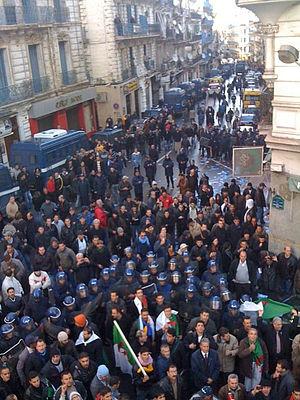
La contestation en Algérie au début de l'année 2011, sous forme d'émeutes et manifestations, débute le 3 janvier 2011 contre la flambée des prix de certaines denrées alimentaires élémentaires, et se poursuit dans le contexte du printemps arabe.
Le « Printemps arabe » est un ensemble de contestations populaires, d'ampleur et d'intensité très variable, qui se produisent dans de nombreux pays du monde arabe à partir de décembre 2010. L'expression de « Printemps arabe » fait référence au « Printemps des peuples » de 1848 auquel il a été comparé, tout comme le Printemps de Prague. Ces mouvements révolutionnaires nationaux sont aussi qualifiés de révolutions arabes, de révoltes arabes, ou encore de « réveil arabe », certains vont jusqu’à parler d’une révolution Facebook, d’une révolution Twitter voire d’une révolution 2.0 tant l’usage des réseaux sociaux et des géants du Net aurait été important. Avec le recul, le pluriel « Printemps arabes » a également été privilégié pour mieux rendre compte de la diversité des mouvements regroupés sous cette appellation.